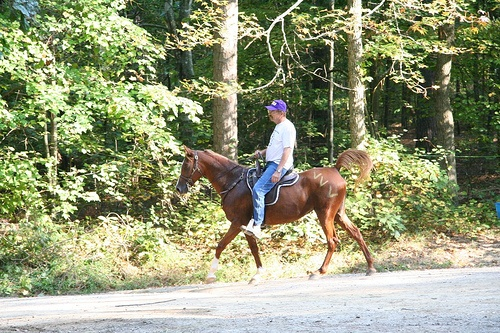
A man riding on the back of a brown horse towards a forest.
A densely forested area runs alongside a road with  a horse carrying a tall man in casual clothes and a cap.
A man rides a horse on a dirt road bounded by forest.
The man is riding a brown horse near a wooded area.
A man riding a horse in an area near trees.